Mauldeth Road railway station

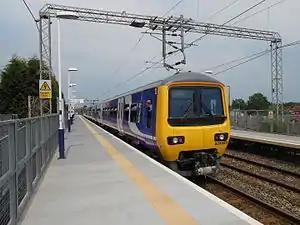
A Northern Rail EMU departing from the station to Manchester Piccadilly in 2013

Mauldeth Road railway station (known as Mauldeth Road for Withington until 1974) serves the Ladybarn area of south Manchester, England. It is the first stop after on the Styal Line to and , one of the most congested lines on the National Rail network; it was electrified in 1959.